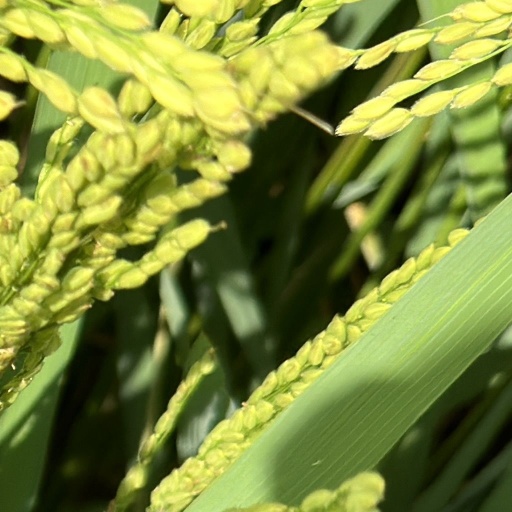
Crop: rice